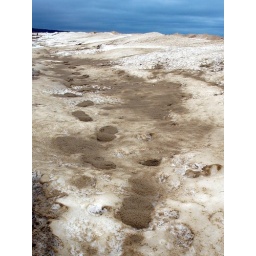
remains of someone walking through the snow drifts, recorded in the sand on his boots.